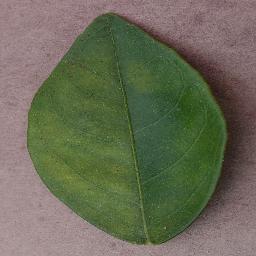
Label: Orange___Haunglongbing_(Citrus_greening)